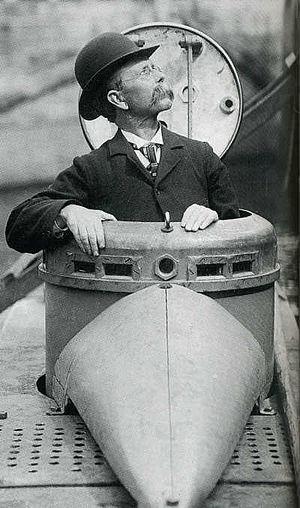
Le chantier naval Electric Boat de Groton est un important centre de construction de sous-marins, situé à Groton, dans le Connecticut. Electric Boat y construit des sous-marins depuis 1925. La plupart des sous-marins à propulsion nucléaires des États-Unis y ont été construits.
John Philip Holland est l'ingénieur irlandais qui développa les premiers sous-marins de l'US Navy, de la Royal Navy et de la marine impériale japonaise. Il est considéré comme l'une des personnalités les plus marquantes de l'épopée des sous-marins.
Tryphon Tournesol, ordinairement appelé « Monsieur Tournesol » puis Professeur Tournesol, est un personnage fictif, grand scientifique et inventeur. Il est l'un des personnages principaux des Aventures de Tintin par Hergé.